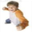
Label: boy